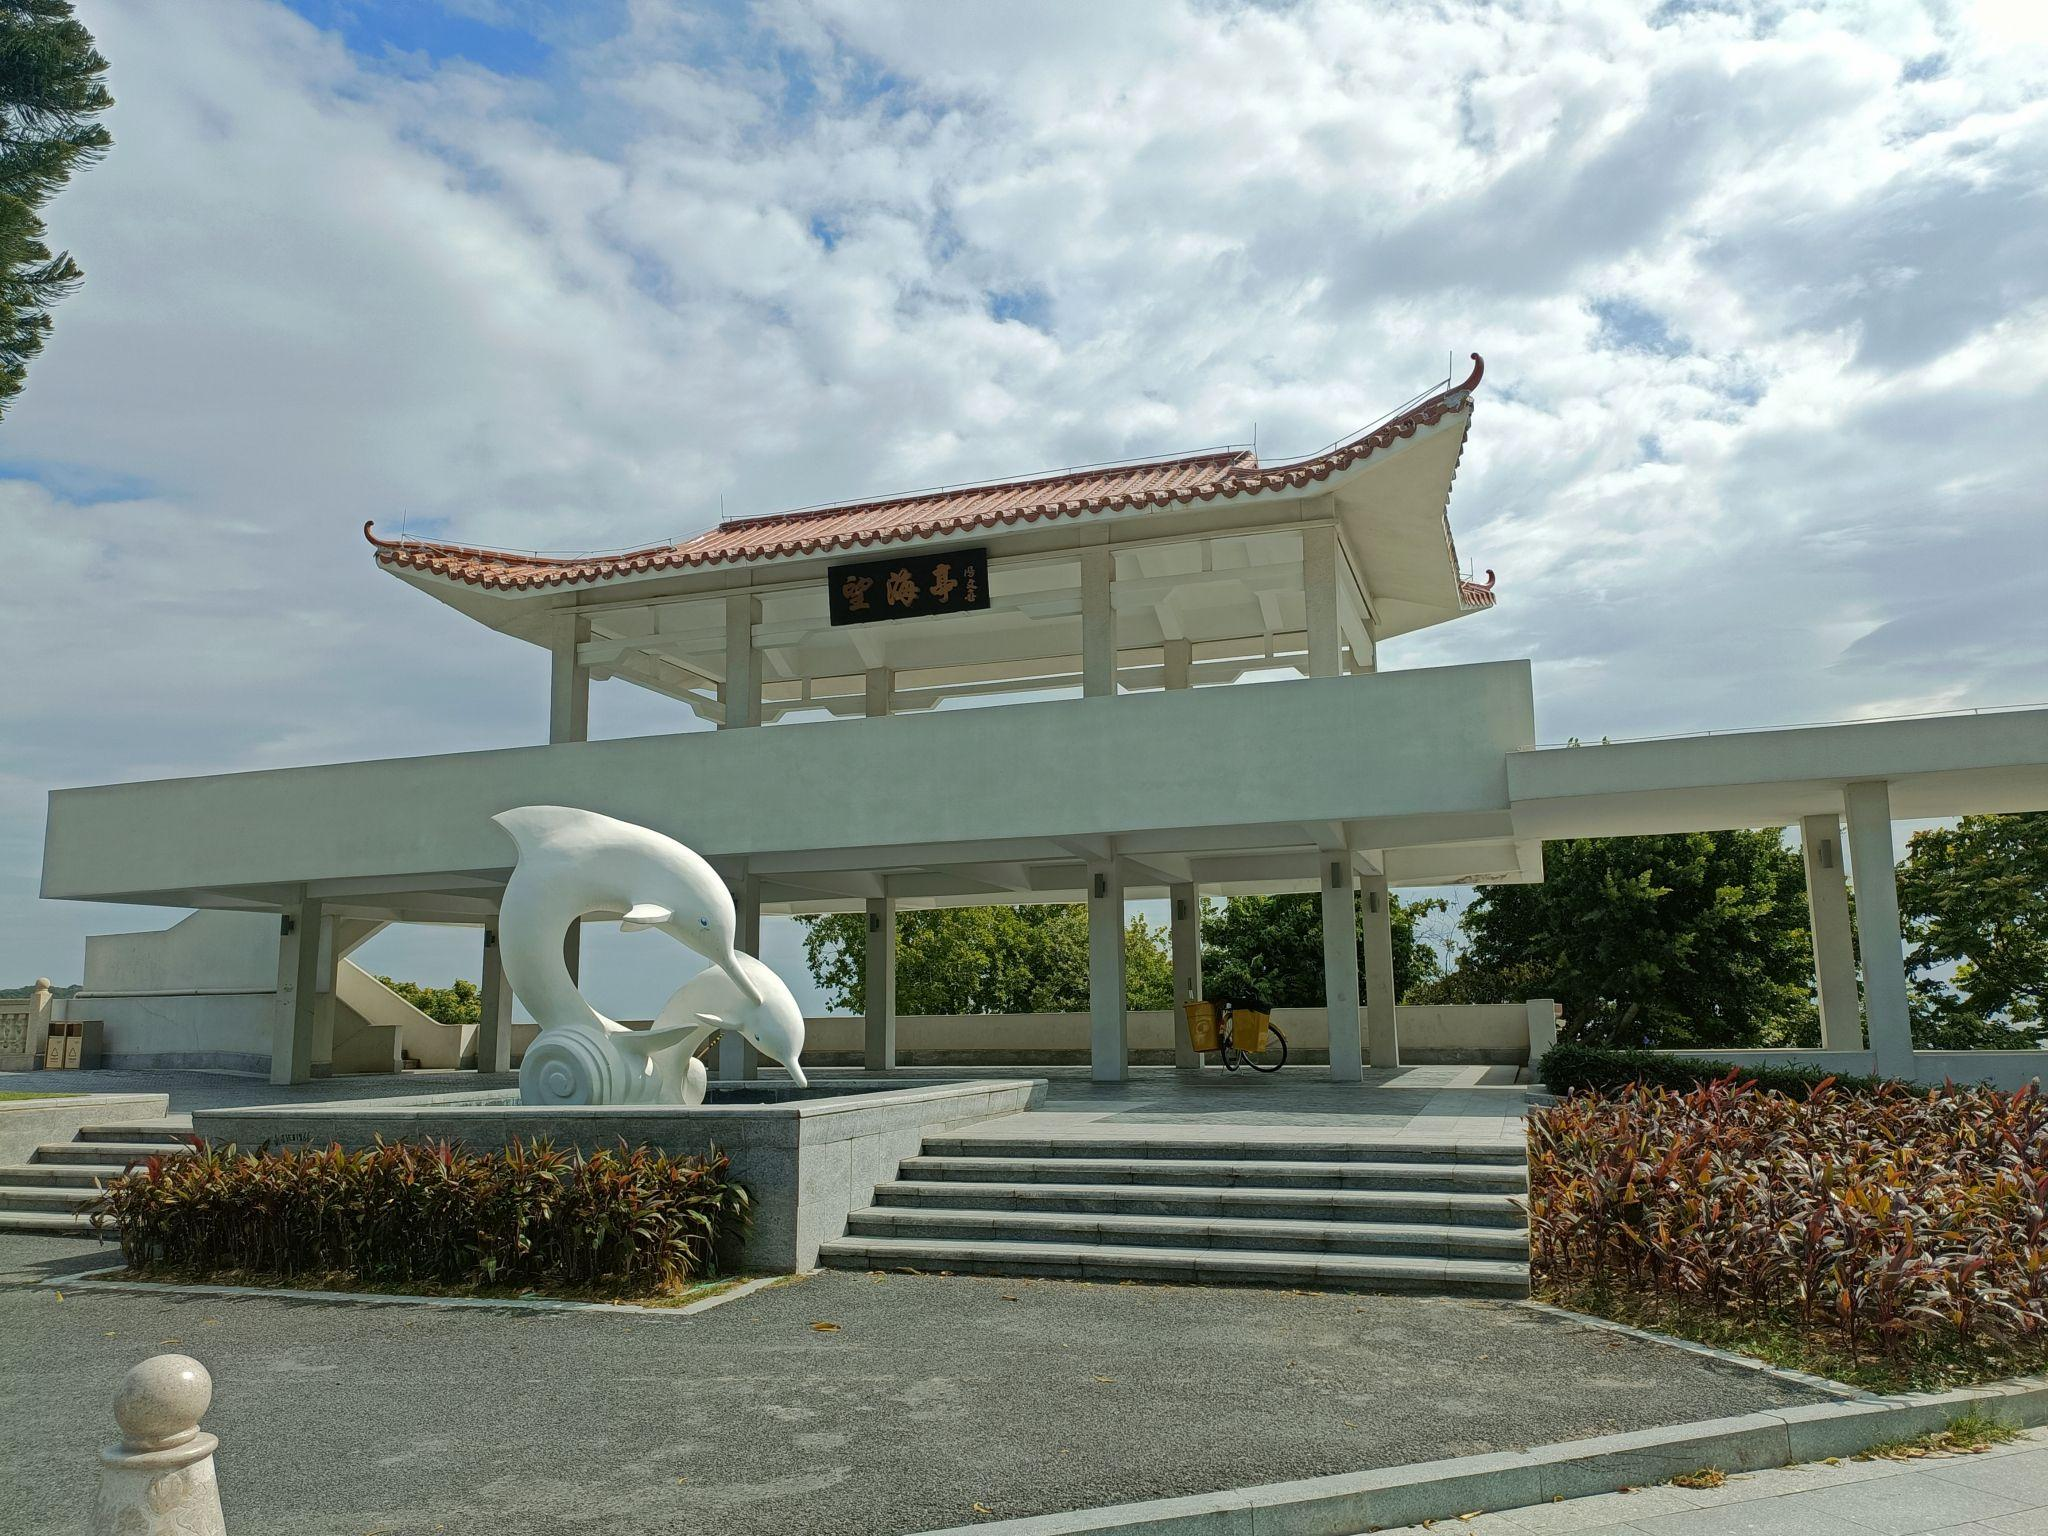
地标名称：望海亭
所在城市：珠海市·香洲区